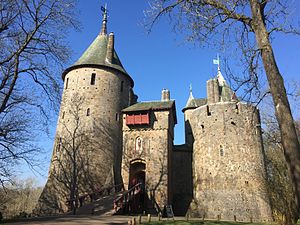
Castell Coch
Hovedindgangen til Castell Coch.
Castell Coch er et nygotisk slot fra 1800-tallet, der ligger i landsbyen Tongwynlais i South Wales, Storbritannien. Den første fæstning på stedet blev opført af normannerne efter 1081 for at beskytte den nyerobrede by Cardiff og kontrollere ruten langs Taff floddal. Den blev opgivet kort efter, og borgens jord motte blev genrbugt af Gilbert de Clare som basis for en ny fæstning i sten, som han opførte mellem 1267 og 1277 for at kunne kontrollere de nyligt annekterede walisiske landområder. Borgen blev sandsynligvis ødelagt af indfødte walisere i et oprør i 1314. I 1760 kom borgens ruiner i John Stuart, 3. jarl af Butess eje, som en del af et ægteskab, der gav familien store landområder i South Wales.